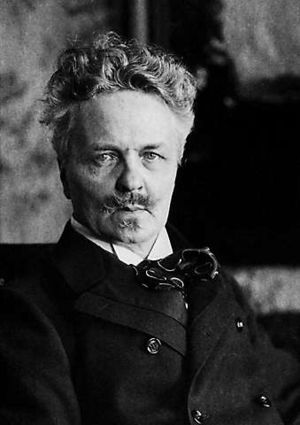
Nøgleroman / Eksempler på nøgleromaner
August Strindberg skrev den kendte nøgleroman Röda rummet
Nøgleromaner er romaner, der har udgangspunkt i faktiske begivenheder og indeholder karakterer, der er baseret på faktiske personer.